The Monster Club

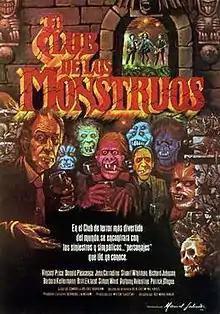
Spanish theatrical release poster

The Monster Club is a 1981 British anthology horror film directed by Roy Ward Baker and starring Vincent Price and John Carradine. It is based on the works of the British horror author R. Chetwynd-Hayes. It was the final film from Milton Subotsky, who was best known for his work with Amicus Productions; Amicus were well known for their anthologies, but this was not an Amicus film. It was also the final feature film directed by Baker.